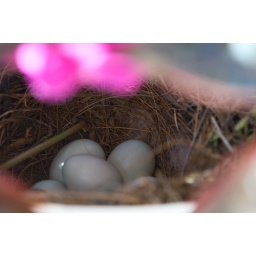
A bird has taken up residence in the hanging plant on the porch. Hopefully there will be baby birds soon.